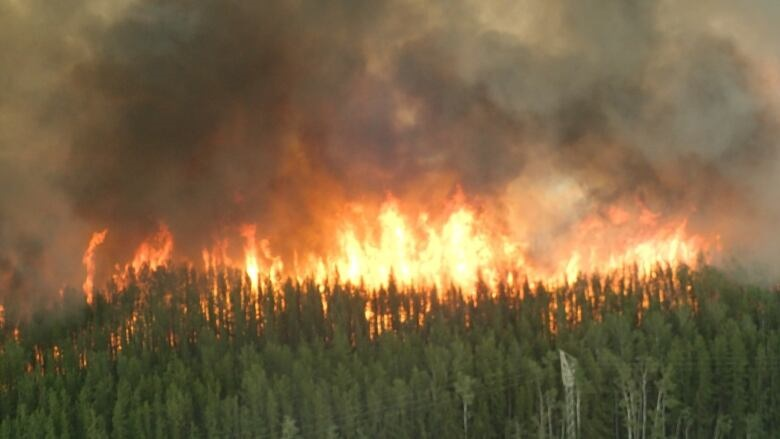
Fire: yes
Smoke: yes